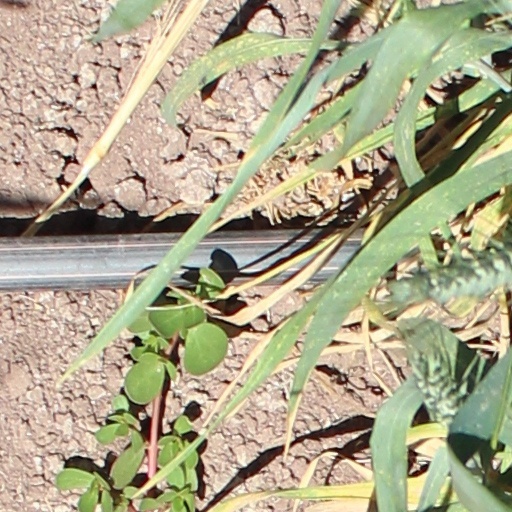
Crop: wheat